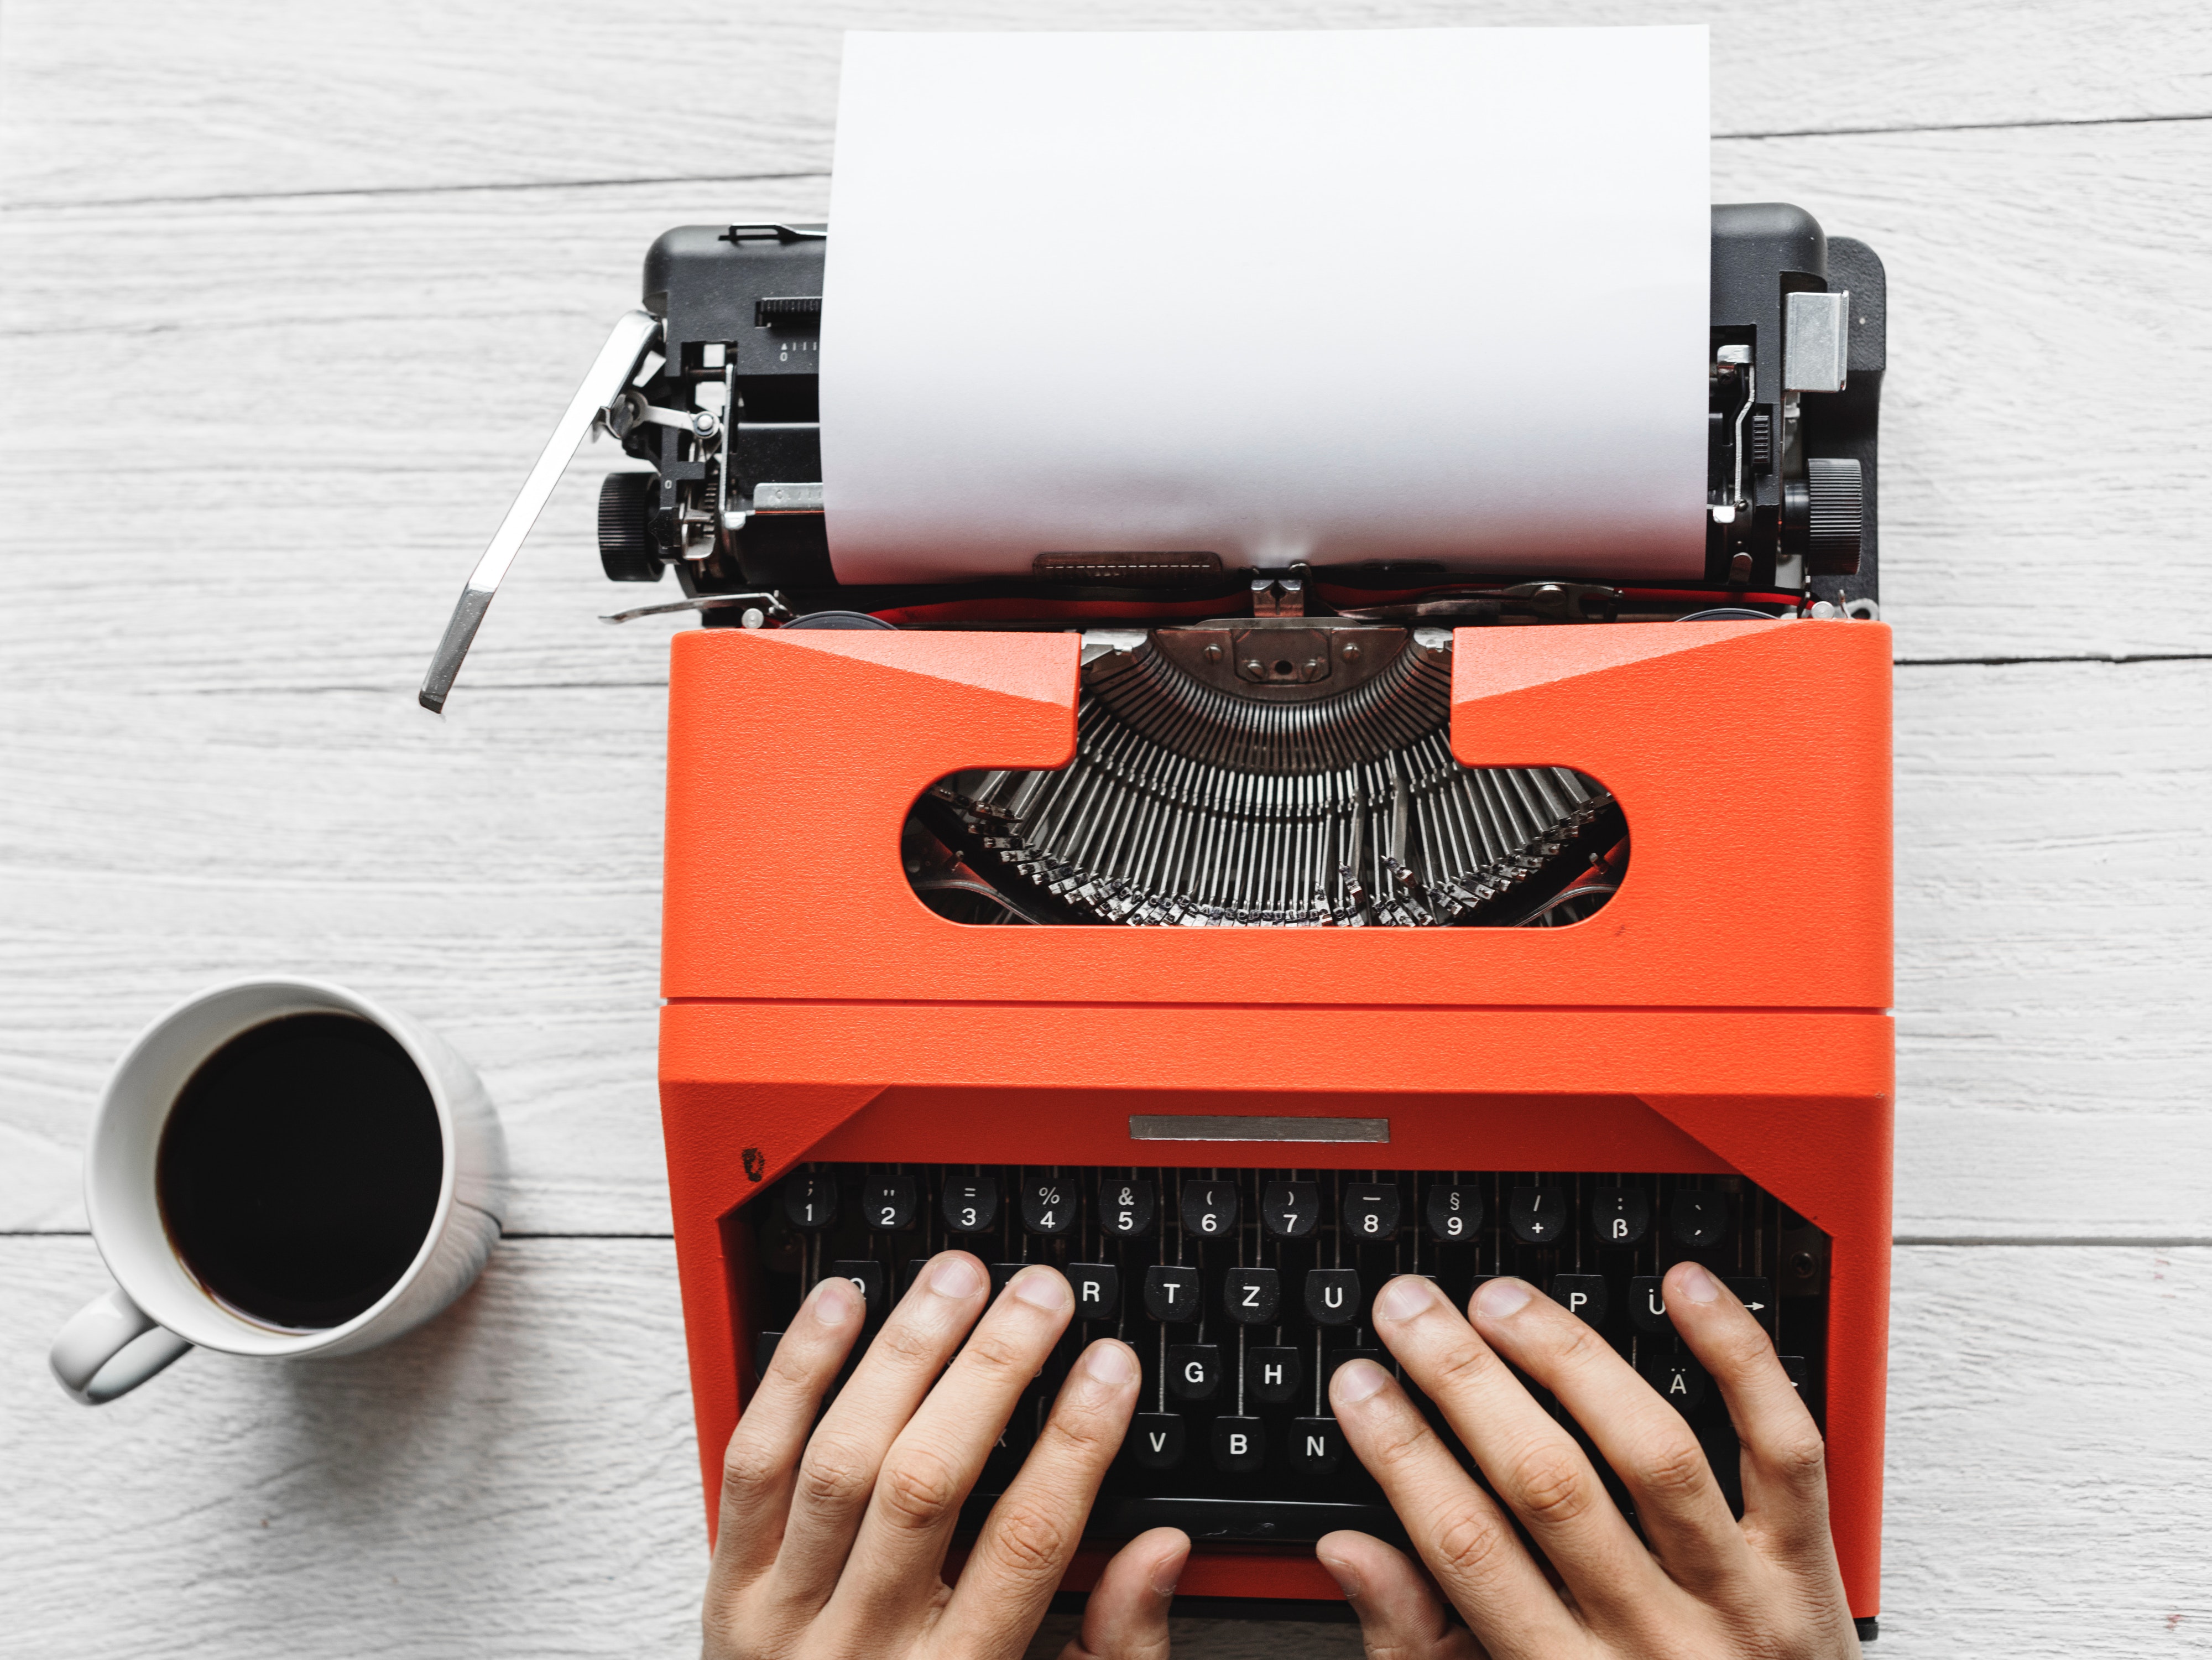
typewriter, office equipment, space bar, office supplies, computer desk, technology, electronic device, desk, personal computer, furniture, output device, computer keyboard